Wing War

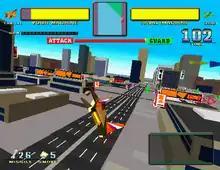
Gameplay screenshot

Like "Virtua Racing", the game has 4 view mode buttons: a cockpit view, rear view, top view, and finally, an automatic view. The player has a throttle to control the plane's speed (for Expert mode only), a yoke to control the plane's movement, and two triggers to fire machine guns and homing missiles. "Wing War" has 2 game modes: Dogfight and Expert. Dogfight is a shoot 'em up battle style mode, where two aircraft are in battle across the sky while flying towards the finish line at the end of the stage with the most power left unharmed. Expert mode is where the simulation part comes to play. In this mode, the player has full control when flying with their plane, and now the controls handle like a real aircraft.